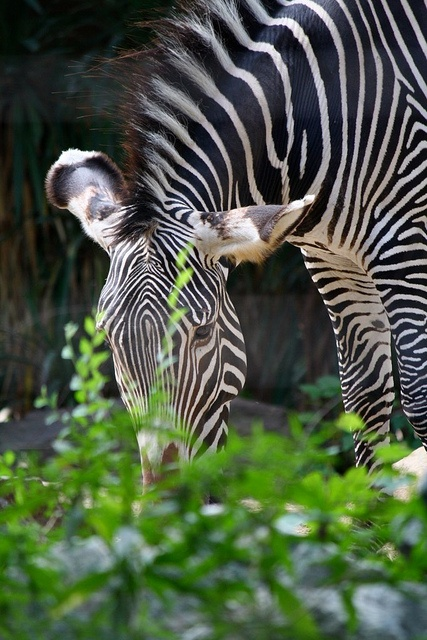
A zebra eating grass in front of some small bushes.
A zebra eats grass in an outdoor meadow.
A zebra eating or smelling the ground with one ear turned to the right.
The zebra is bending down towards the ground.
A zebra grazing on a patch of greenery.